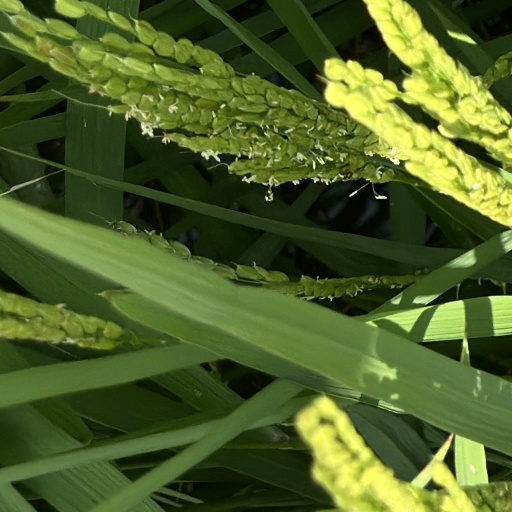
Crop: rice